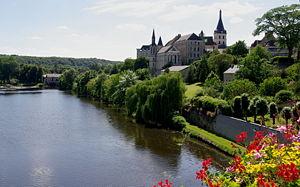
La rivière Creuse traversant Saint Gaultier Indre 36
Saint-Gaultier est une commune française située dans le département de l'Indre, en région Centre-Val de Loire.